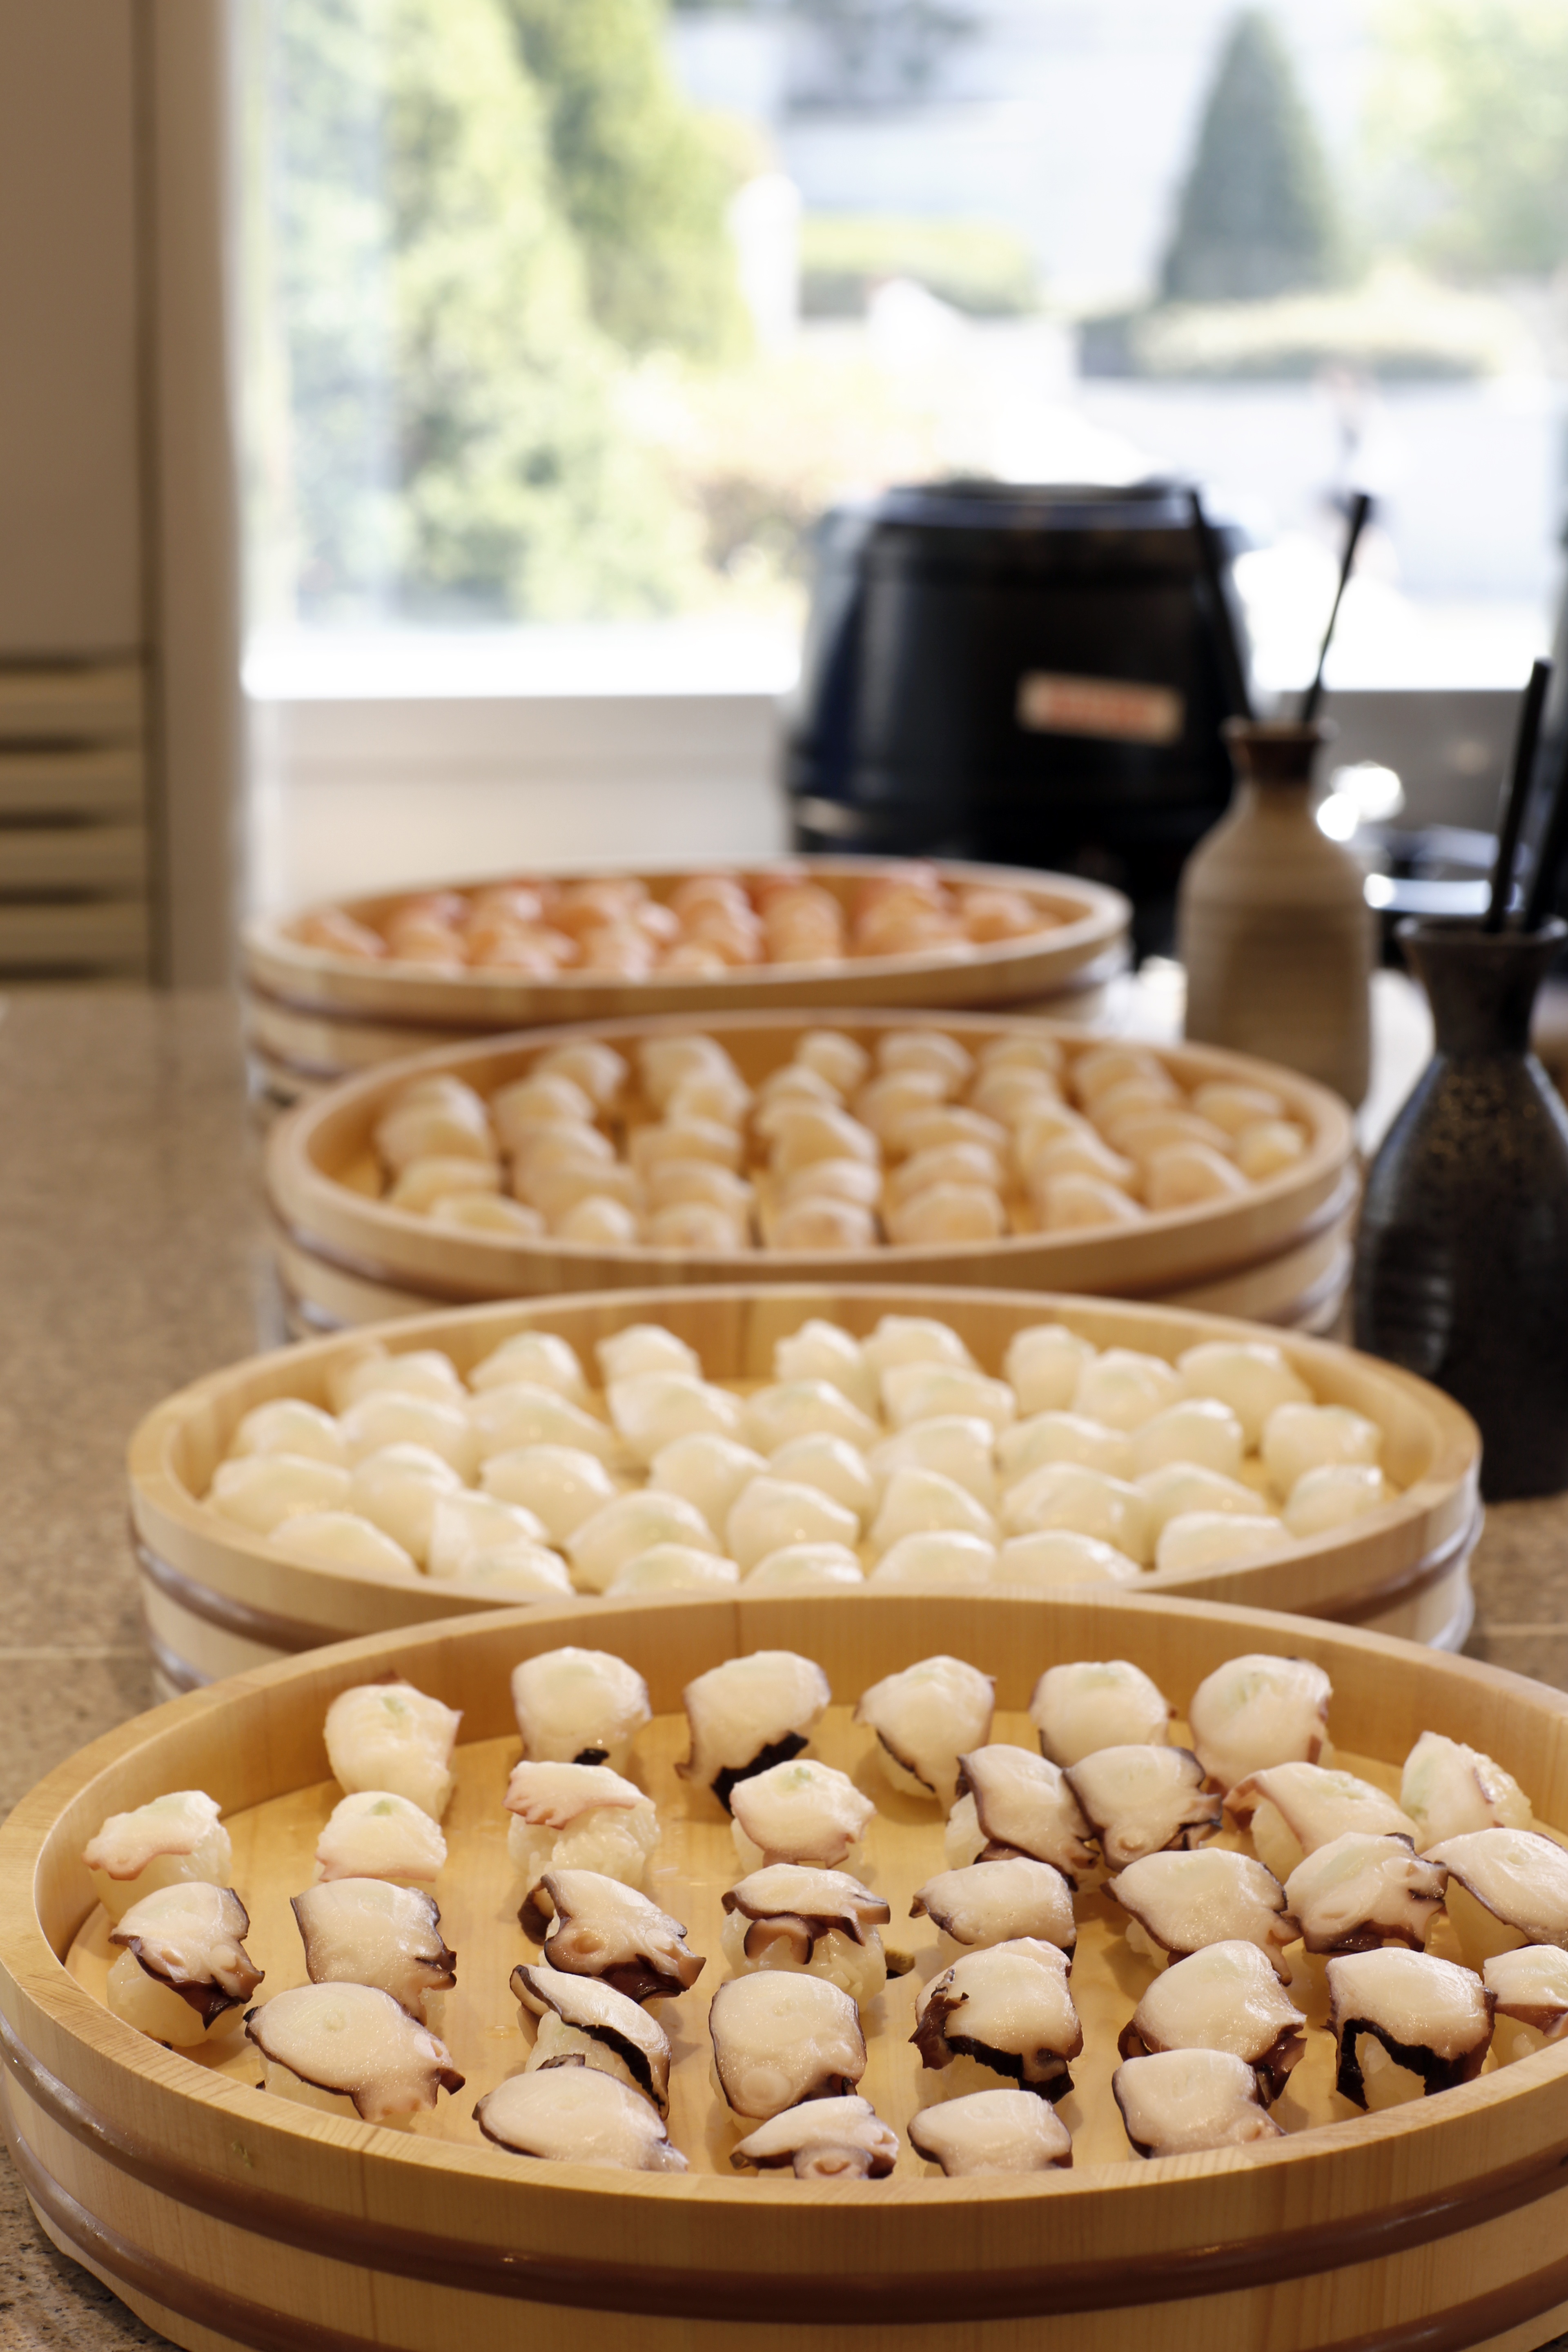
dish, meal, food, cooking, produce, breakfast, baking, dessert, cuisine, buffet, sushi, sweetness, flavor, snack food